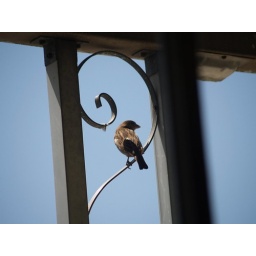
The bird that nests in the roof